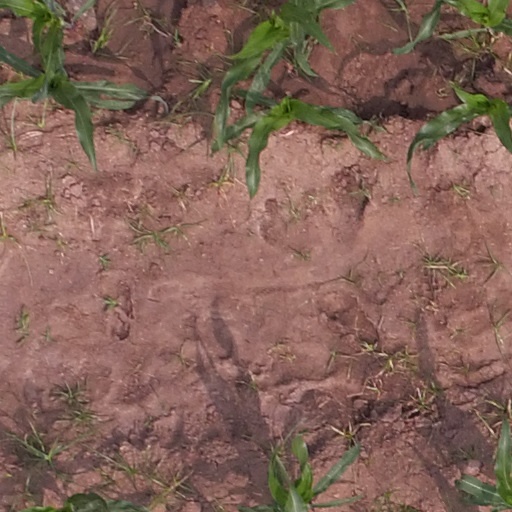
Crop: maize; corn